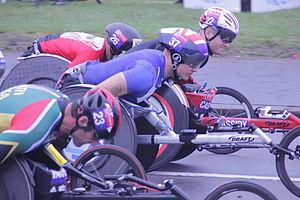
Le Marathon de Londres de 2015 est la 35ᵉ édition du Marathon de Londres au Royaume-Uni qui a eu lieu le dimanche 26 avril 2015. C'est le troisième des World Marathon Majors à avoir lieu en 2015 après le Marathon de Tokyo et le Marathon de Boston.
Ernst François van Dyk, né le 4 avril 1973, est un compétiteur sud-africain en fauteuil roulant et en vélocimane. En 2014, il a remporté pour la dixième fois le marathon de Boston. Il est récompensé d'un Laureus World Sports Awards dans la catégorie "Sportif avec un handicap de l'année" ainsi que d'un Ordre de Ikhamanga de classe argent.